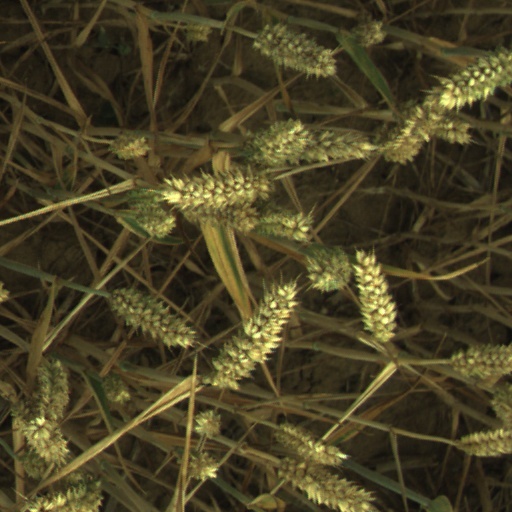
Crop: wheat